Colombian literature

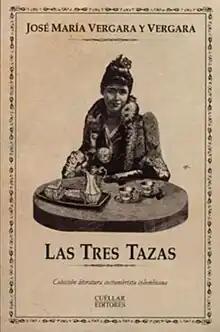
Las tres tazas by José María Vergara y Vergara

In the late nineteenth and early twentieth centuries, the main topic in Colombian literature was the colourful depiction of peasant life, tied to strong criticism of society and government. This type of literature was called costumbrista literature. Some of the authors of this period are: